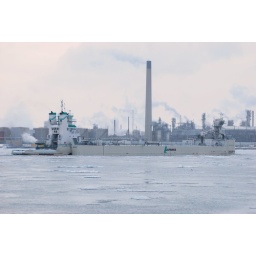
Samuel champlain (Innovation) in the parade of ships on the St Clair river in Port Huron MI on 01/12/10